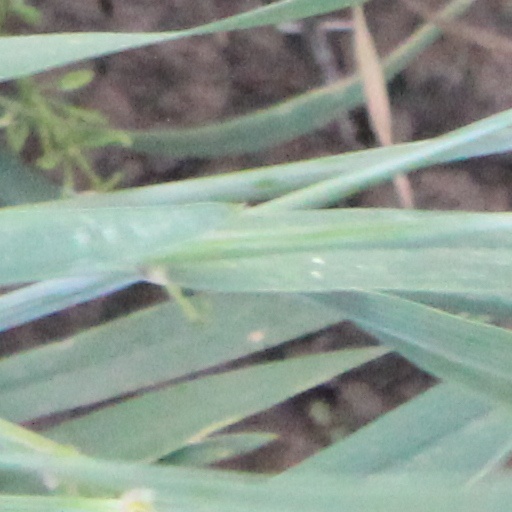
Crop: wheat